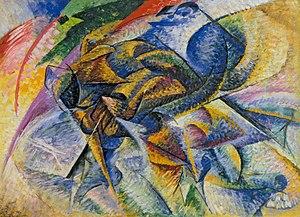
Dynamisme d’un cycliste, est une peinture de 1913 effectuée par l'artiste futuriste italien Umberto Boccioni qui reflète l’intérêt futuriste pour la vitesse, les méthodes modernes de transport, et la représentation de la sensation dynamique du mouvement.
La peinture italienne a, dans le domaine de l'histoire de l'art, une place singulière tant par la variété de ses genres artistiques que par son rayonnement au-delà de l'Italie. La production picturale en Italie est intimement liée à l'histoire de la péninsule et plus généralement à l'histoire du continent européen. La peinture italienne s'est nourrie des influences des puissances qui ont dominé la péninsule pendant des siècles et, dans le même temps, elle a profondément influencé l’art de tout l’Occident.
Umberto Boccioni est un peintre et sculpteur futuriste italien, né le 19 octobre 1882 à Reggio Calabre, mort le 16 août 1916 à Vérone.